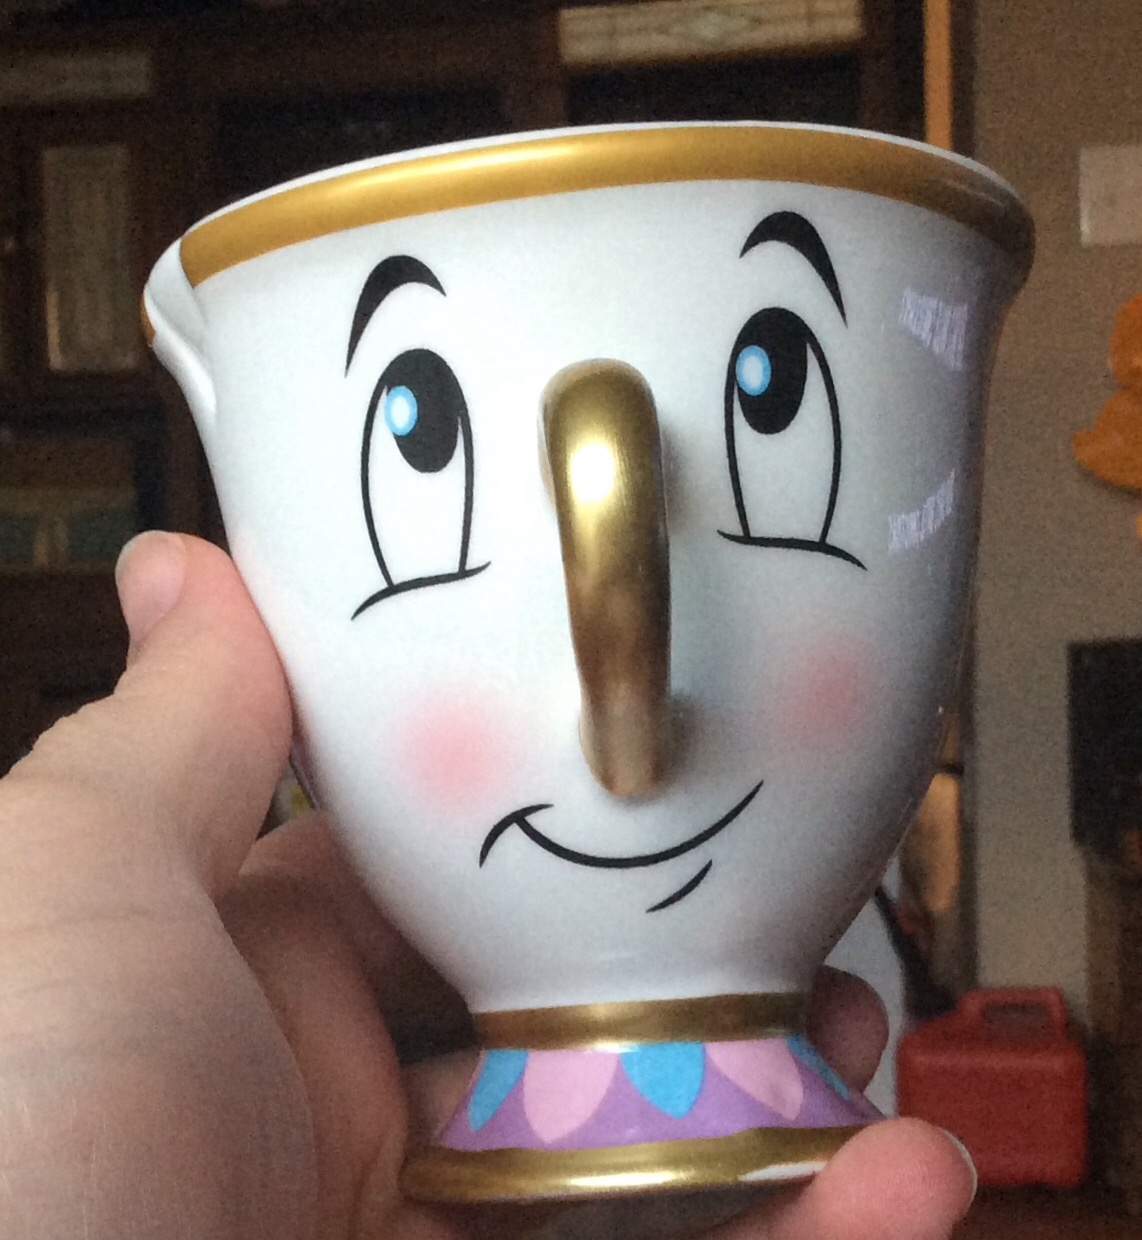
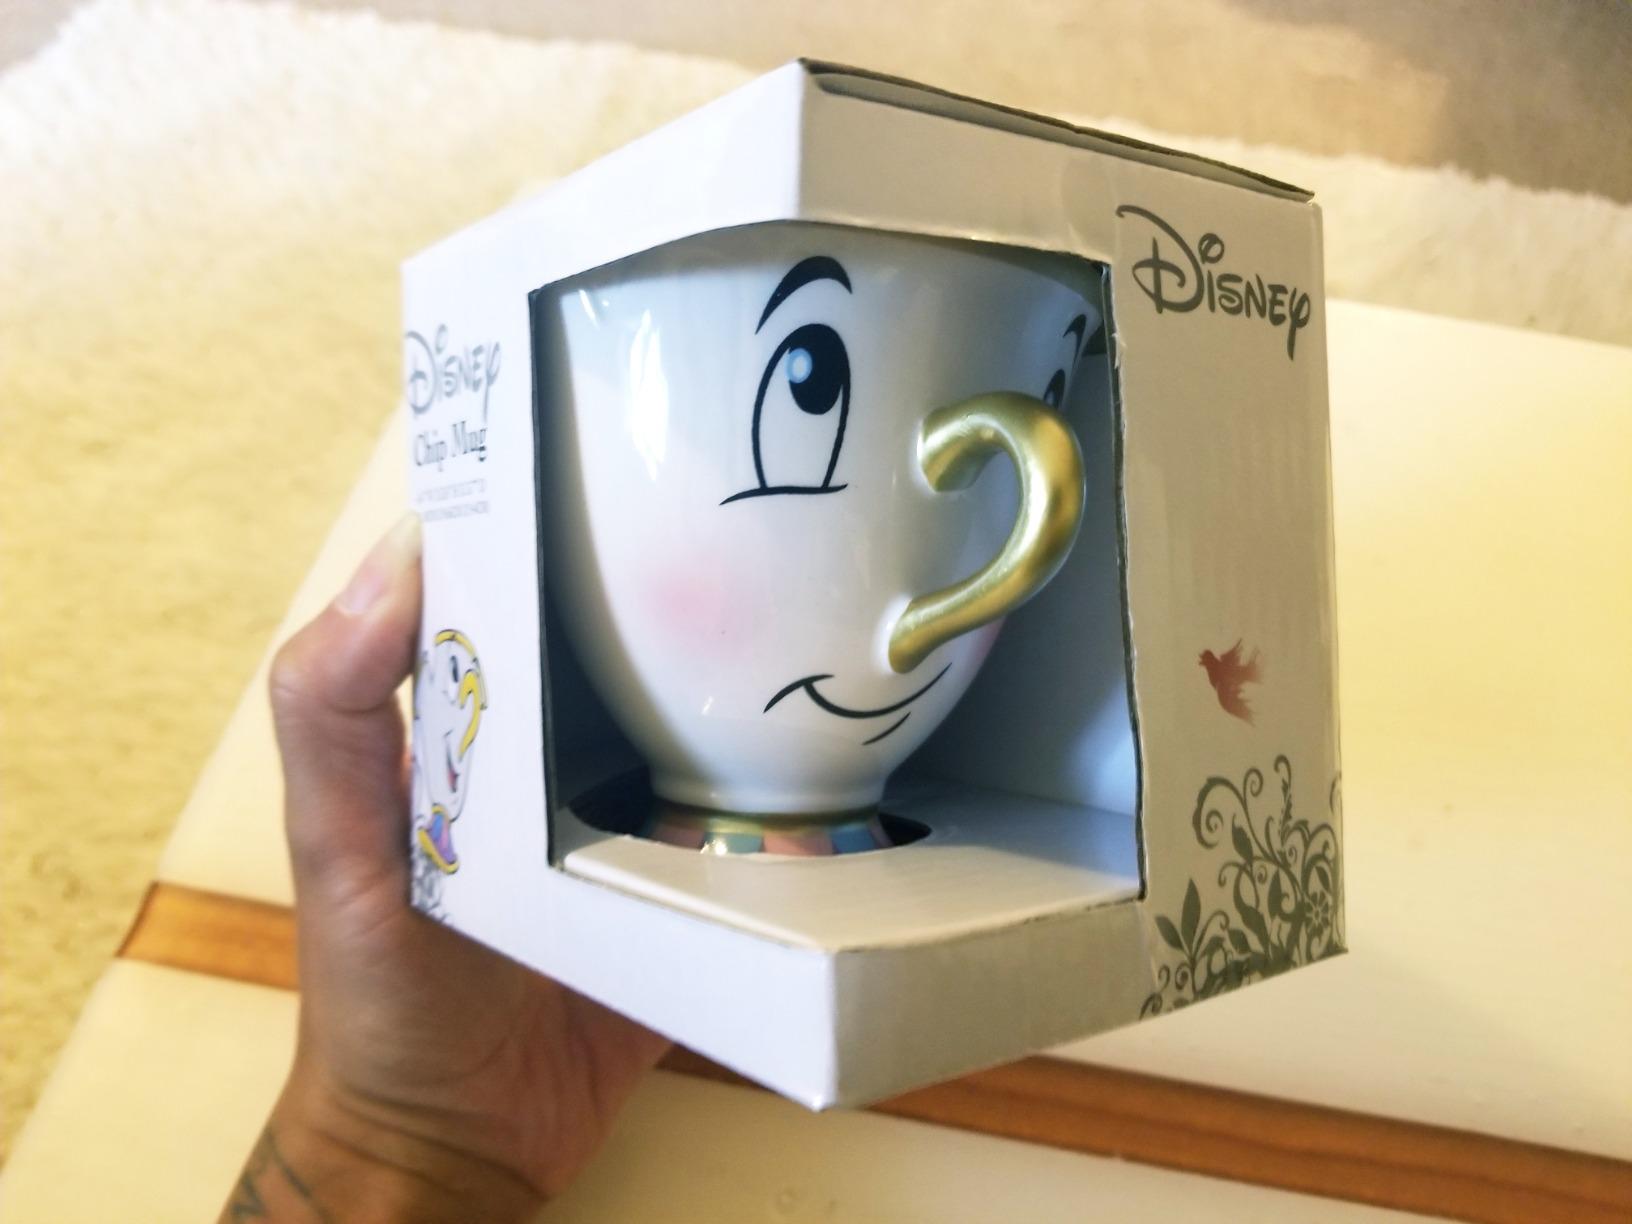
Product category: items_mug
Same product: yes